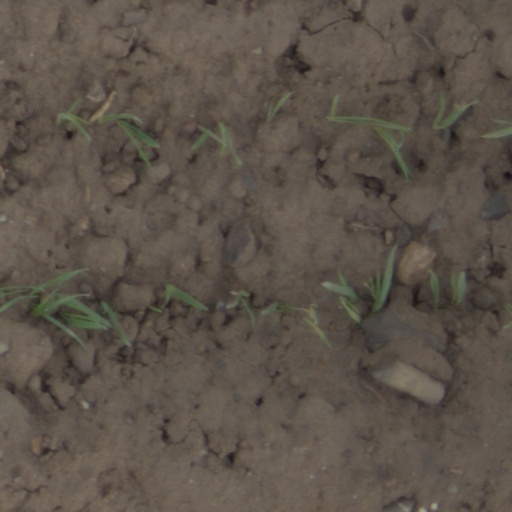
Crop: wheat